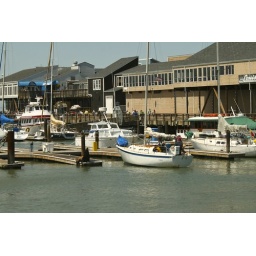
San Francisco, Pier 39, sea lion barks loudly at the boat pulling in next to him